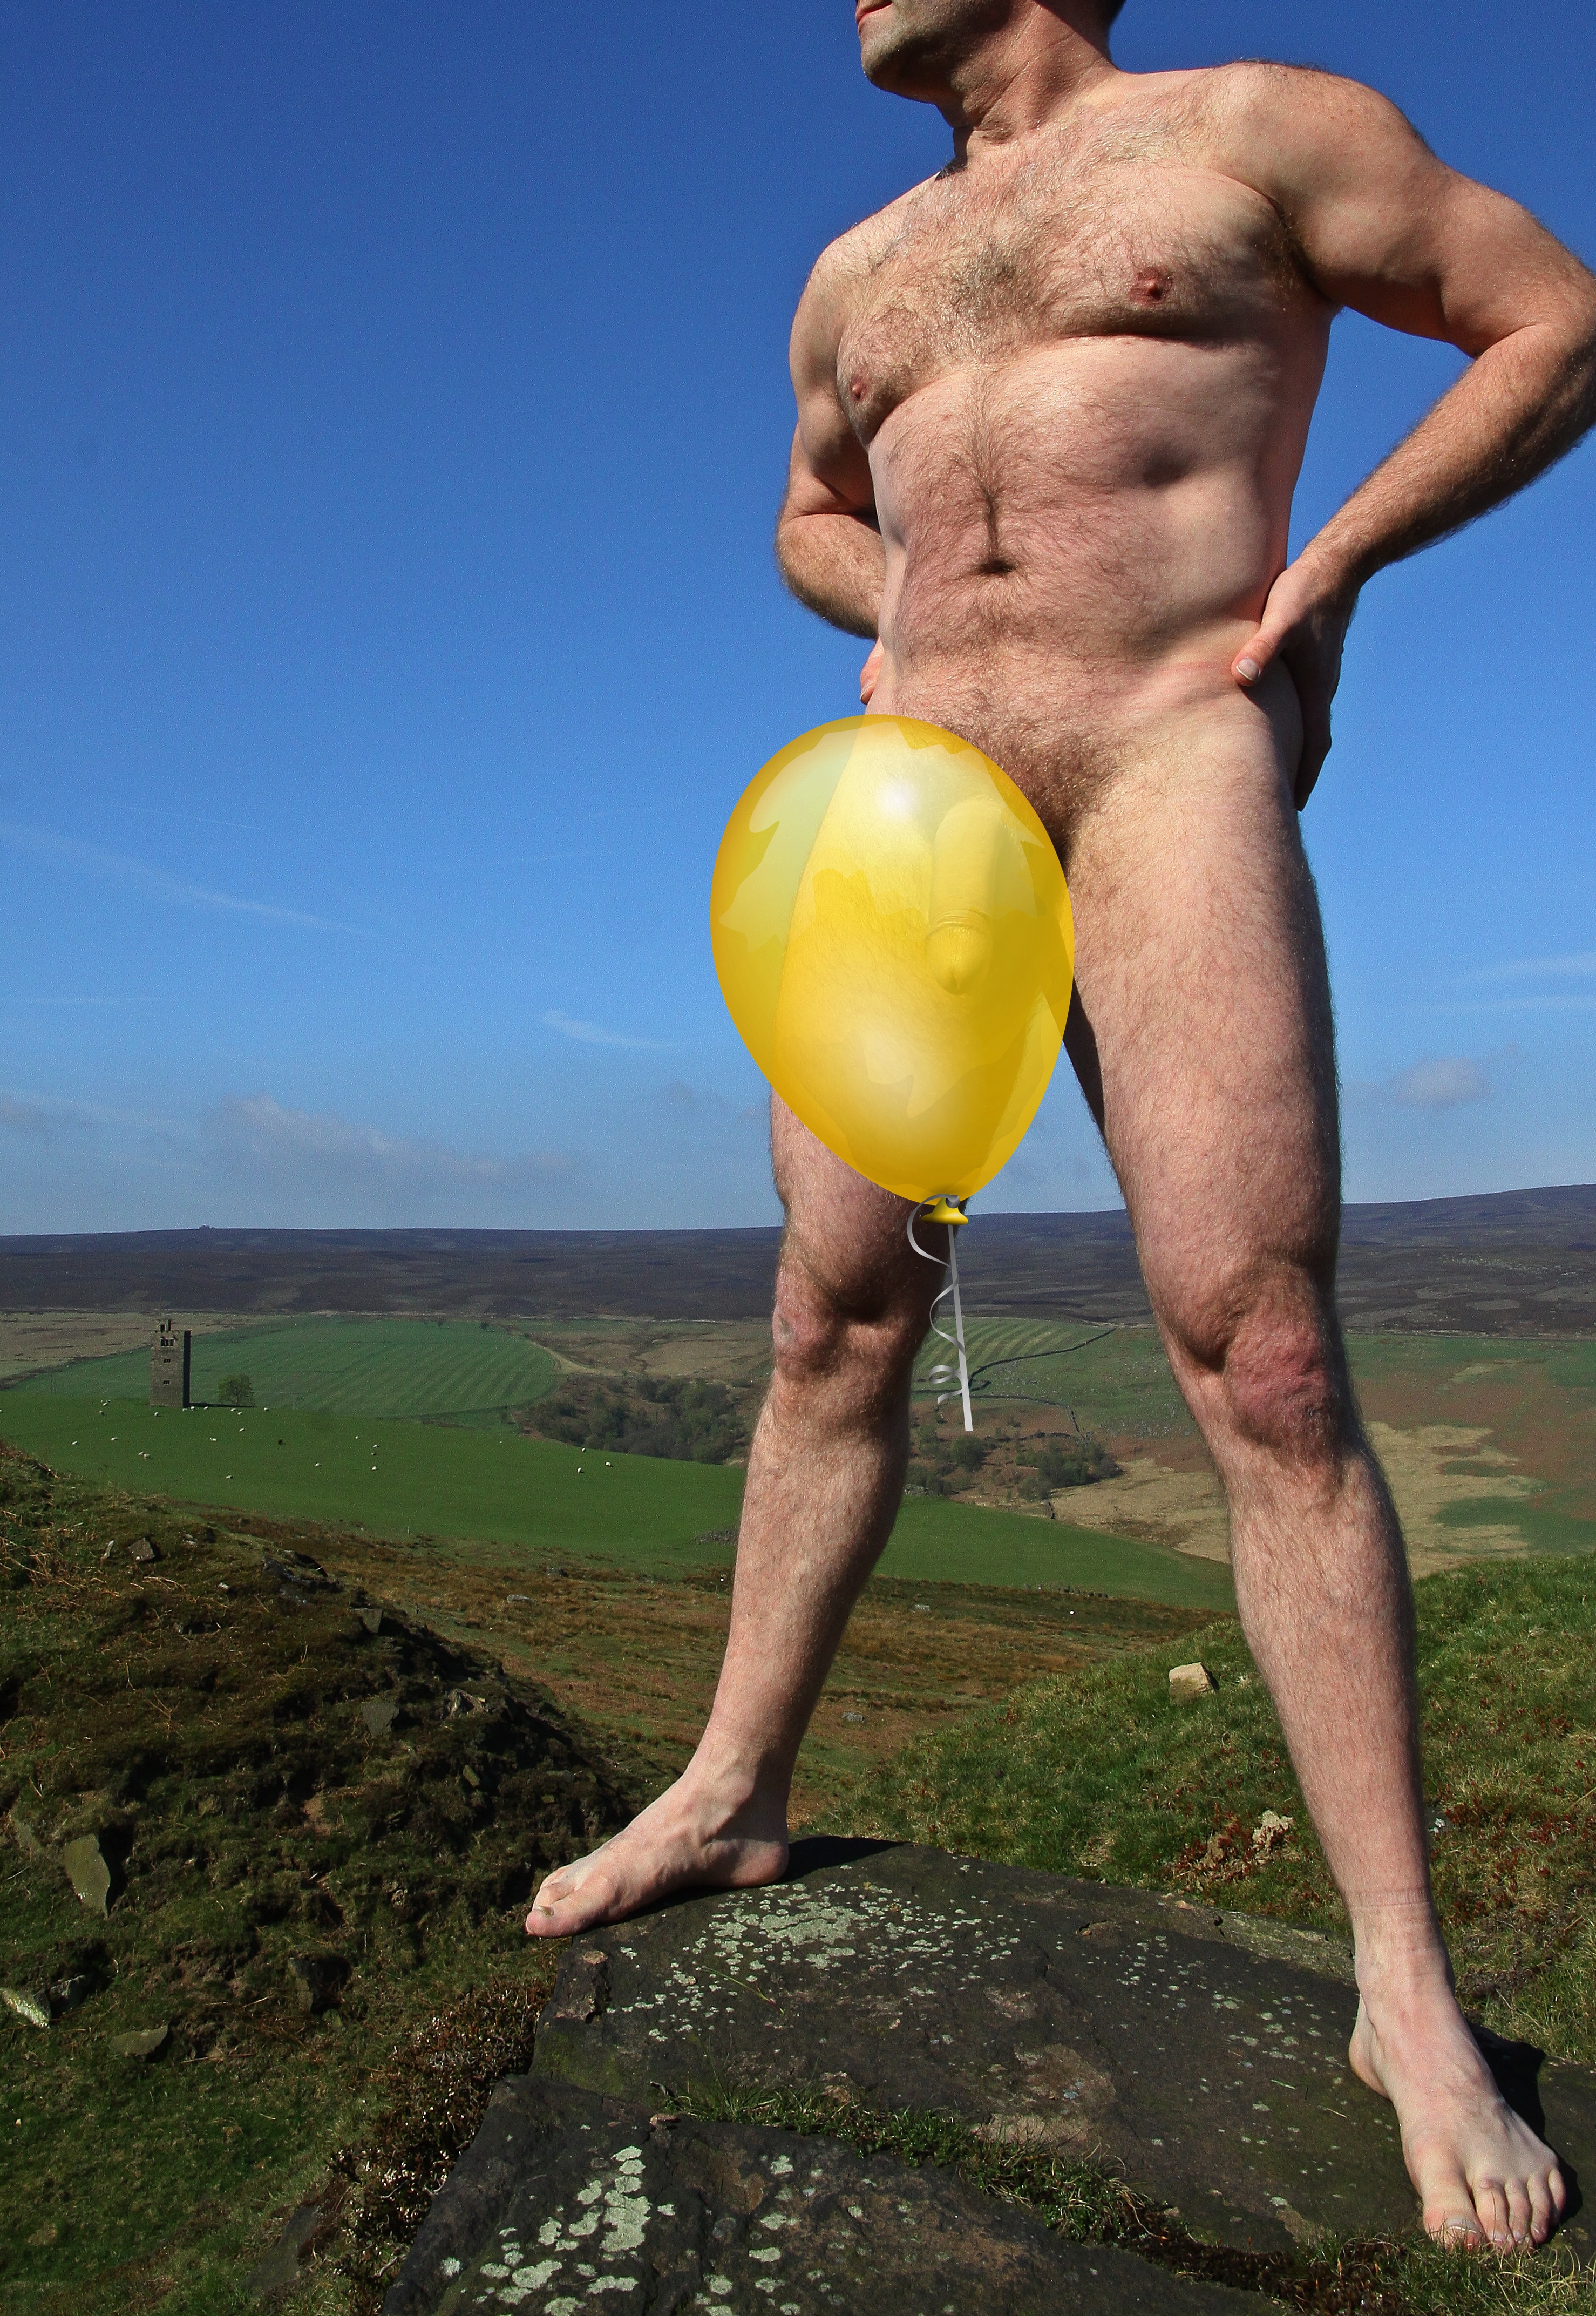
folly, rock, nude, male, Barechested, muscle, abdomen, leg, human leg, chest, trunk, thigh, ball, navel, stomach